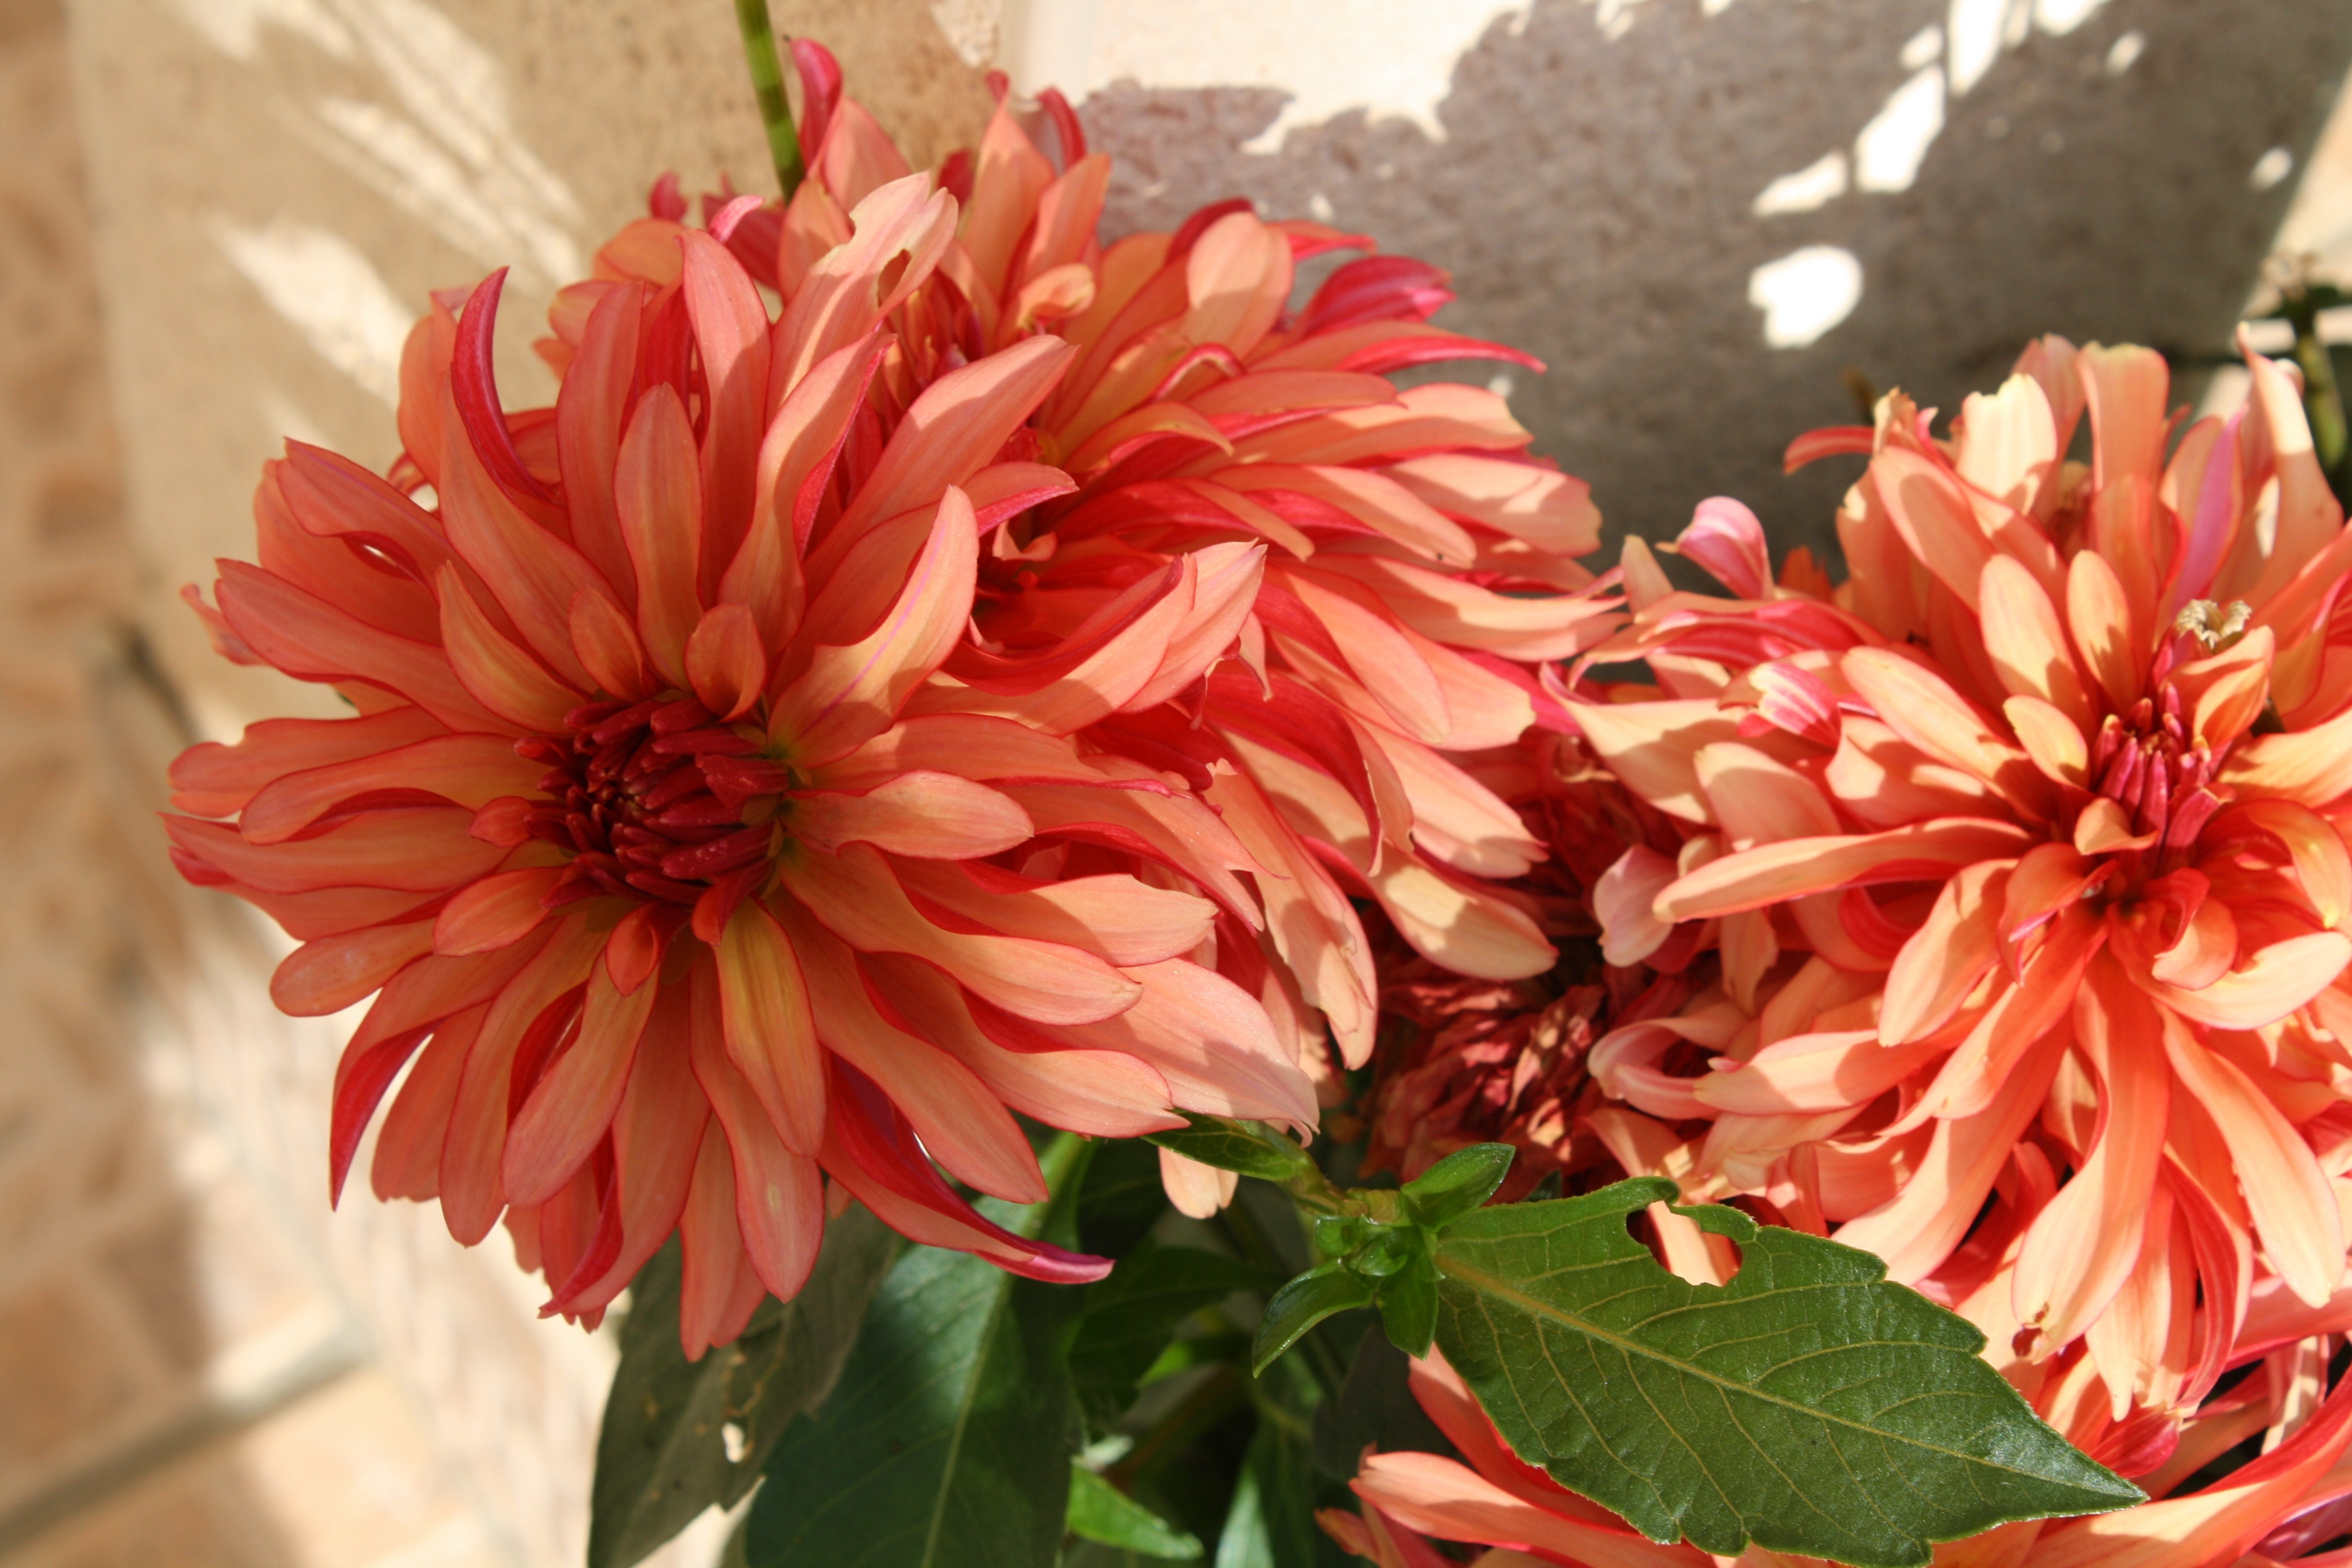
plant, flower, petal, summer, red, flora, dahlia, floristry, garden plant, flowering plant, daisy family, orange dahlia, flower bouquet, asterales, fire flower, annual plant, land plant, chrysanths